Eldina Ahmić

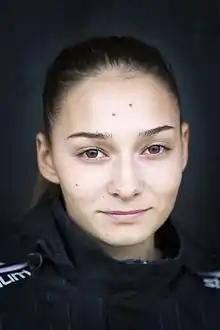
Ahmić in 2016

Eldina Ahmić (born 21 August 1994) is a Swedish-Bosnian former football player. She played as a midfielder for Swedish clubs AIK and IF Brommapojkarna and the Bosnia and Herzegovina national team.